Kelly & Birchall

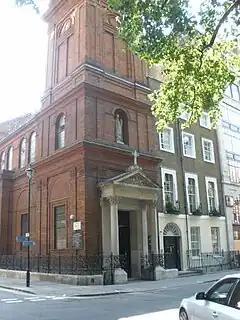
St Patrick's Church, Soho Square, central London, built by Kelly & Birchall in 1891–93

Kelly & Birchall, a partnership between Edward Birchall (1839 – 6 March 1903) and John Kelly (1840–1904), was an architectural practice based in Leeds, England, from 1886 to 1904 and specialising in churches in the Italianate and Gothic Revival styles.